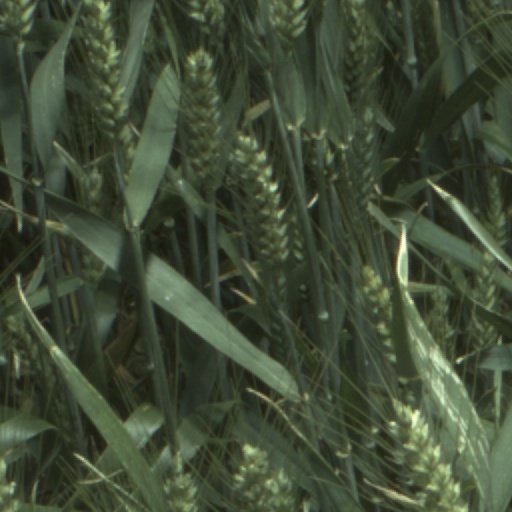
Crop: wheat